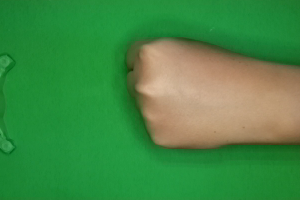
Label: rock